The Lawn

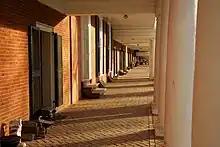
Student rooms on the East Lawn

Graduation exercises at the University of Virginia are held on the Lawn every May, and it is considered one of the institution's major traditions.